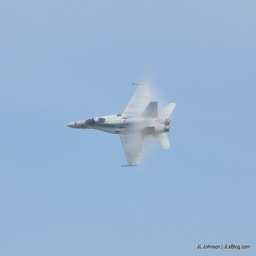
A fighter jet plane flying through the blue sky.
A jet that is flying in the air.
a fighter jet going by so fast it looks a bit blurry
The fighter jet is flying quickly on a clear day.
A fighter jet flies through the sky while turning.